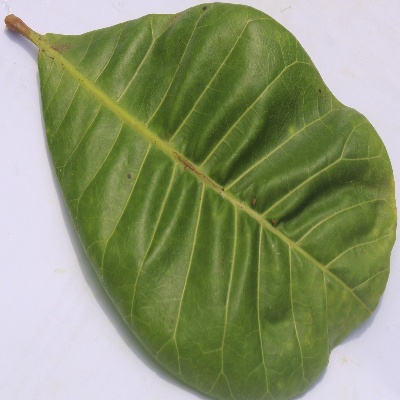
Crop: Cashew
Condition: anthracnose